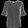
Label: Shirt